Constitution of Italy

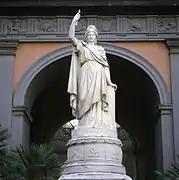
Statue of "Italia turrita", the national personification of Italy

The Constitution recognises the family as a natural society founded on marriage, while marriage is simply regarded as a condition of moral and legal equality between the spouses. The law is supposed to guarantee the unity of the family, through economic measures and other benefits, and the parents have the right and duty to raise and educate their children, even if born out of wedlock. The fulfilment of such duties is provided by the law in the case of incapacity of the parents.